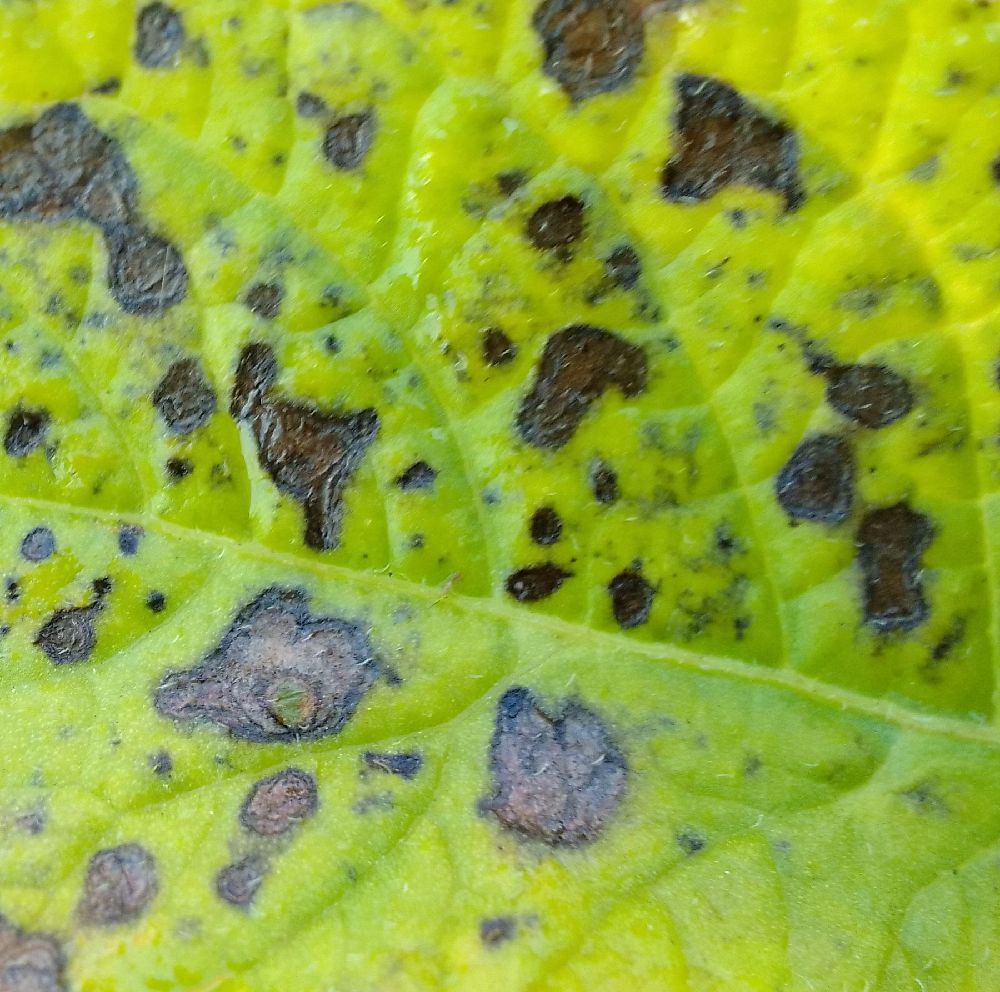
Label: Early blight